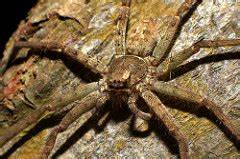
Label: ragno